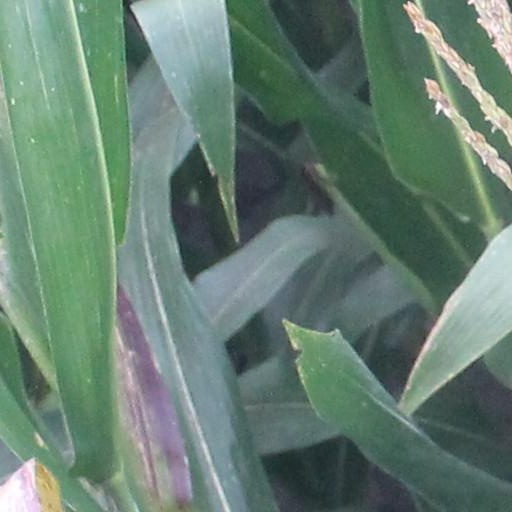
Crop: maize; corn